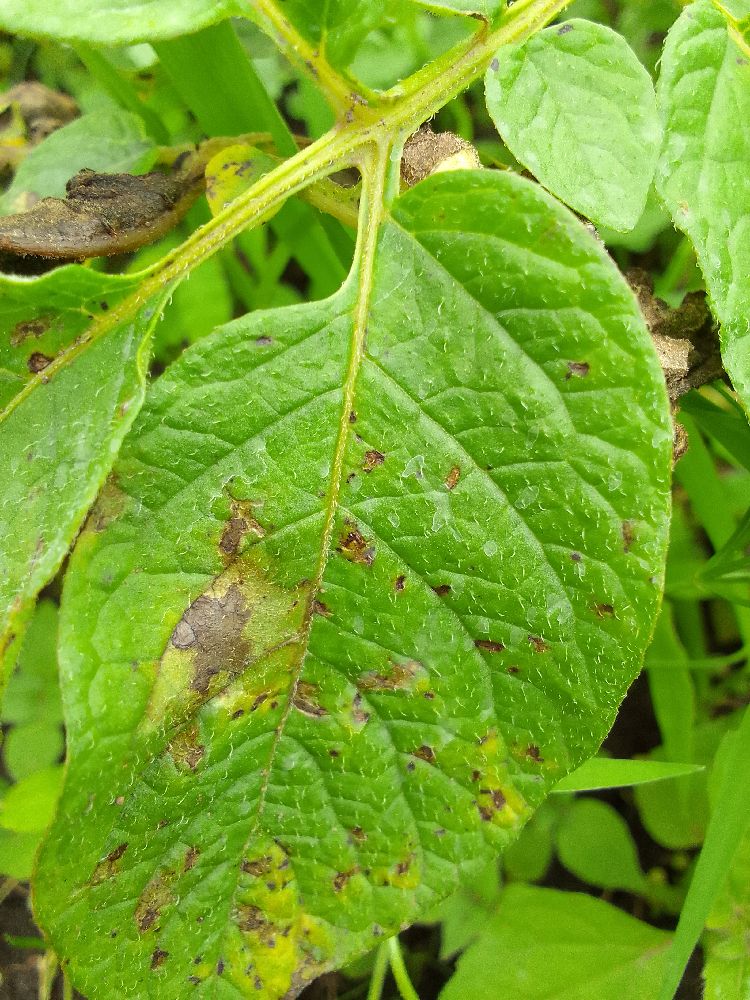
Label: Late blight